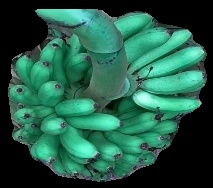
Variety: rasbale
Grade: grade1